Surprise, Arizona

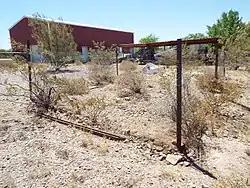
Mission Home Cemetery

Surprise is served by Loop 303 and U.S. Route 60. U.S. Route 60 leads southeast to Phoenix and northwest to Wickenburg and Las Vegas (via U.S. Route 93). Surprise is also served by many major arterial roads.